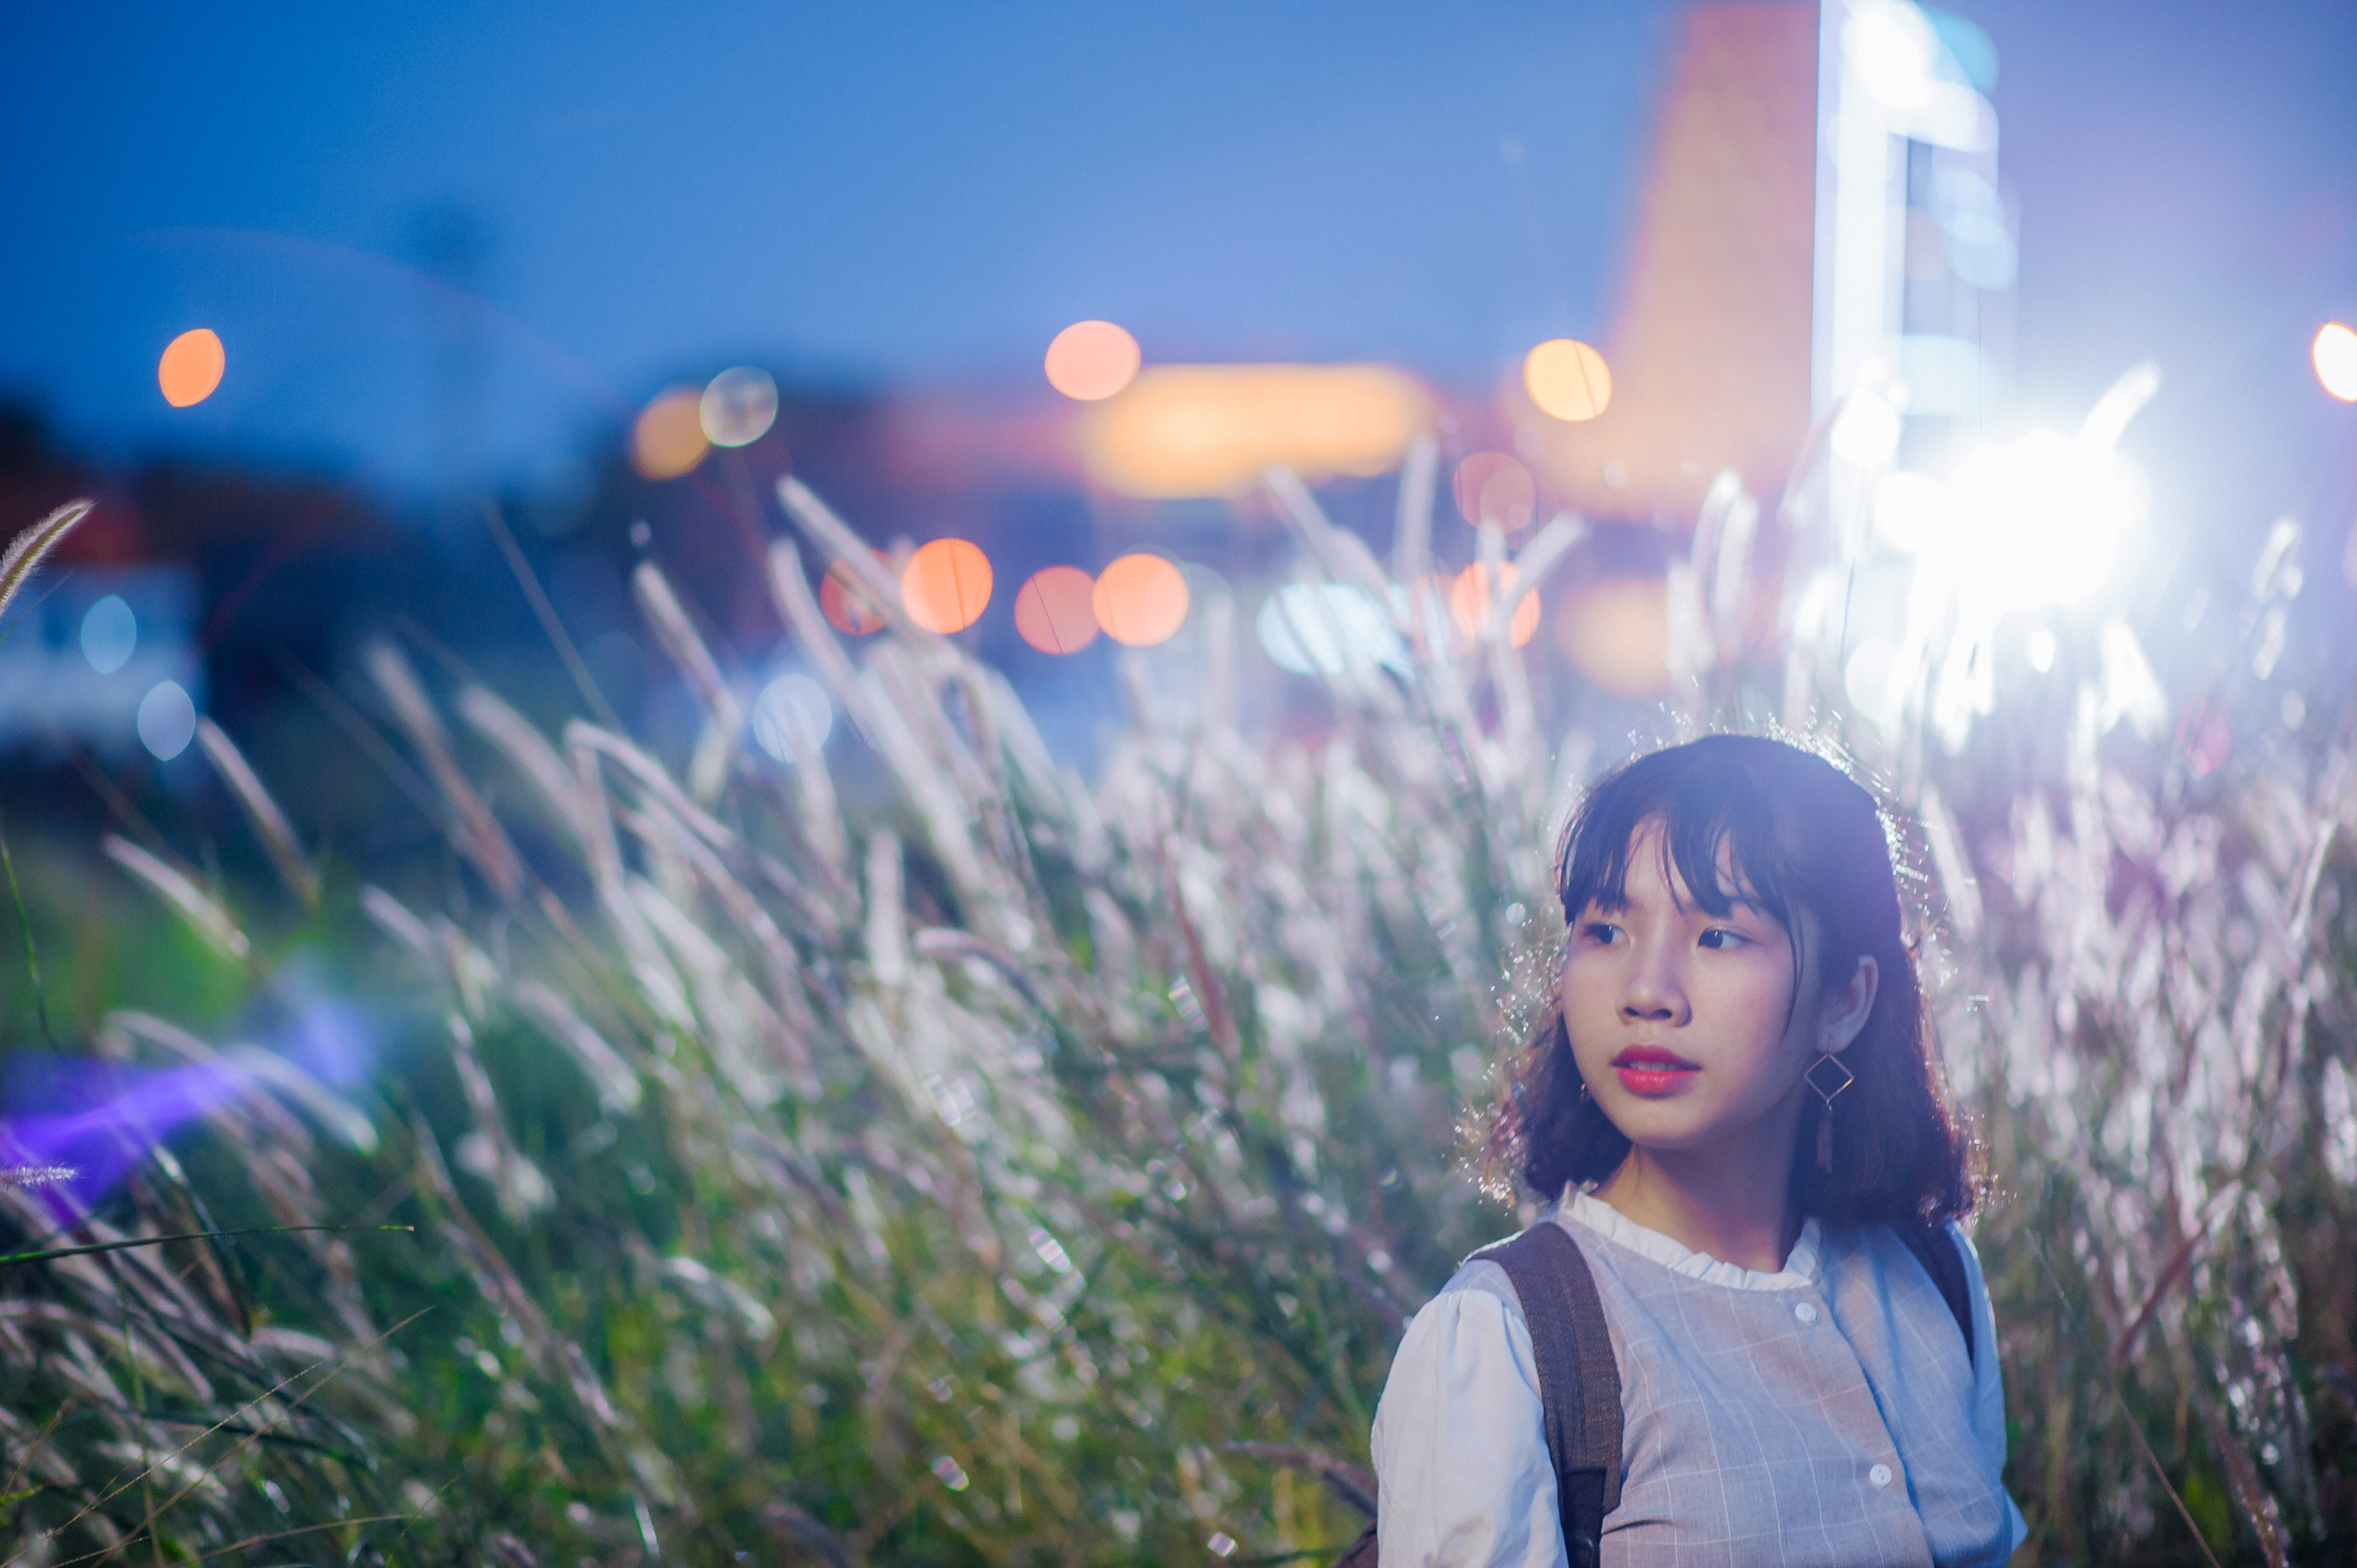
love, cute, portrait, landscape, beautiful, travel, girl, blue, nature, plant, flower, purple, sky, beauty, spring, grass, light, sunlight, photography, fun, morning, summer, evening, tree, happiness, meadow, computer wallpaper, field